The Climber (manga)

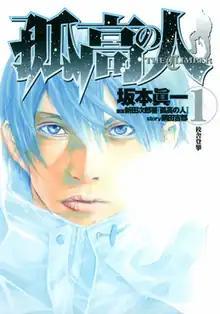
First volume cover

is a Japanese manga series written by Shin-ichi Sakamoto, Yoshio Nabeta (first two volumes), and Hiroshi Takano (volumes 2–4), and illustrated by Sakamoto, based on a two-volume 1973 novel by Jirō Nitta. It was originally serialized in Shueisha's manga magazine "Weekly Young Jump" from November 2007 to October 2011, with its chapters collected in 17 volumes. It has been licensed for English release in North America by Viz Media.